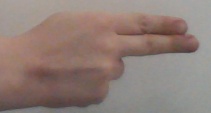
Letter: ain